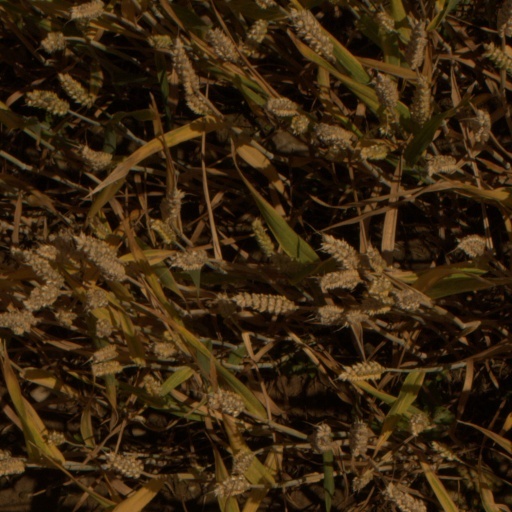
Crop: wheat